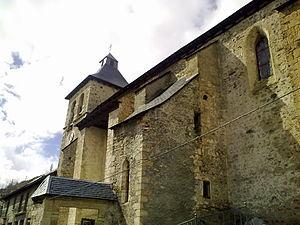
Sallent de Gállego
Sallent de Gállego en espagnol, ou Sallén de Galligo en aragonais, est une commune d'Espagne dans la communauté autonome d'Aragon, province de Huesca. Elle regroupe les villages de Sallent de Gállego, Formigal, Lanuza, Portalet, Escarrilla, Tramacastilla de Tena et Sandiniés. C'est sur le territoire communal que la rivière Gállego prend sa source et que se trouve la station de sports d'hiver Aramón Formigal.
La 16ᵉ étape du Tour d'Espagne 2013 s'est déroulée le lundi 9 septembre 2013, entre Graus et Sallent de Gállego sur une distance de 146,8 km.